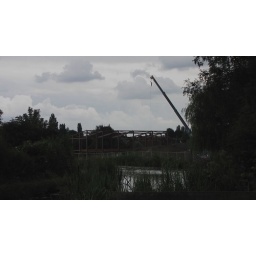
building going up in abbotts street